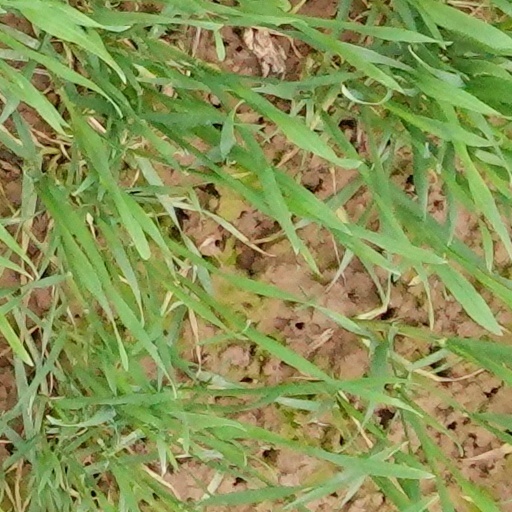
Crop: wheat